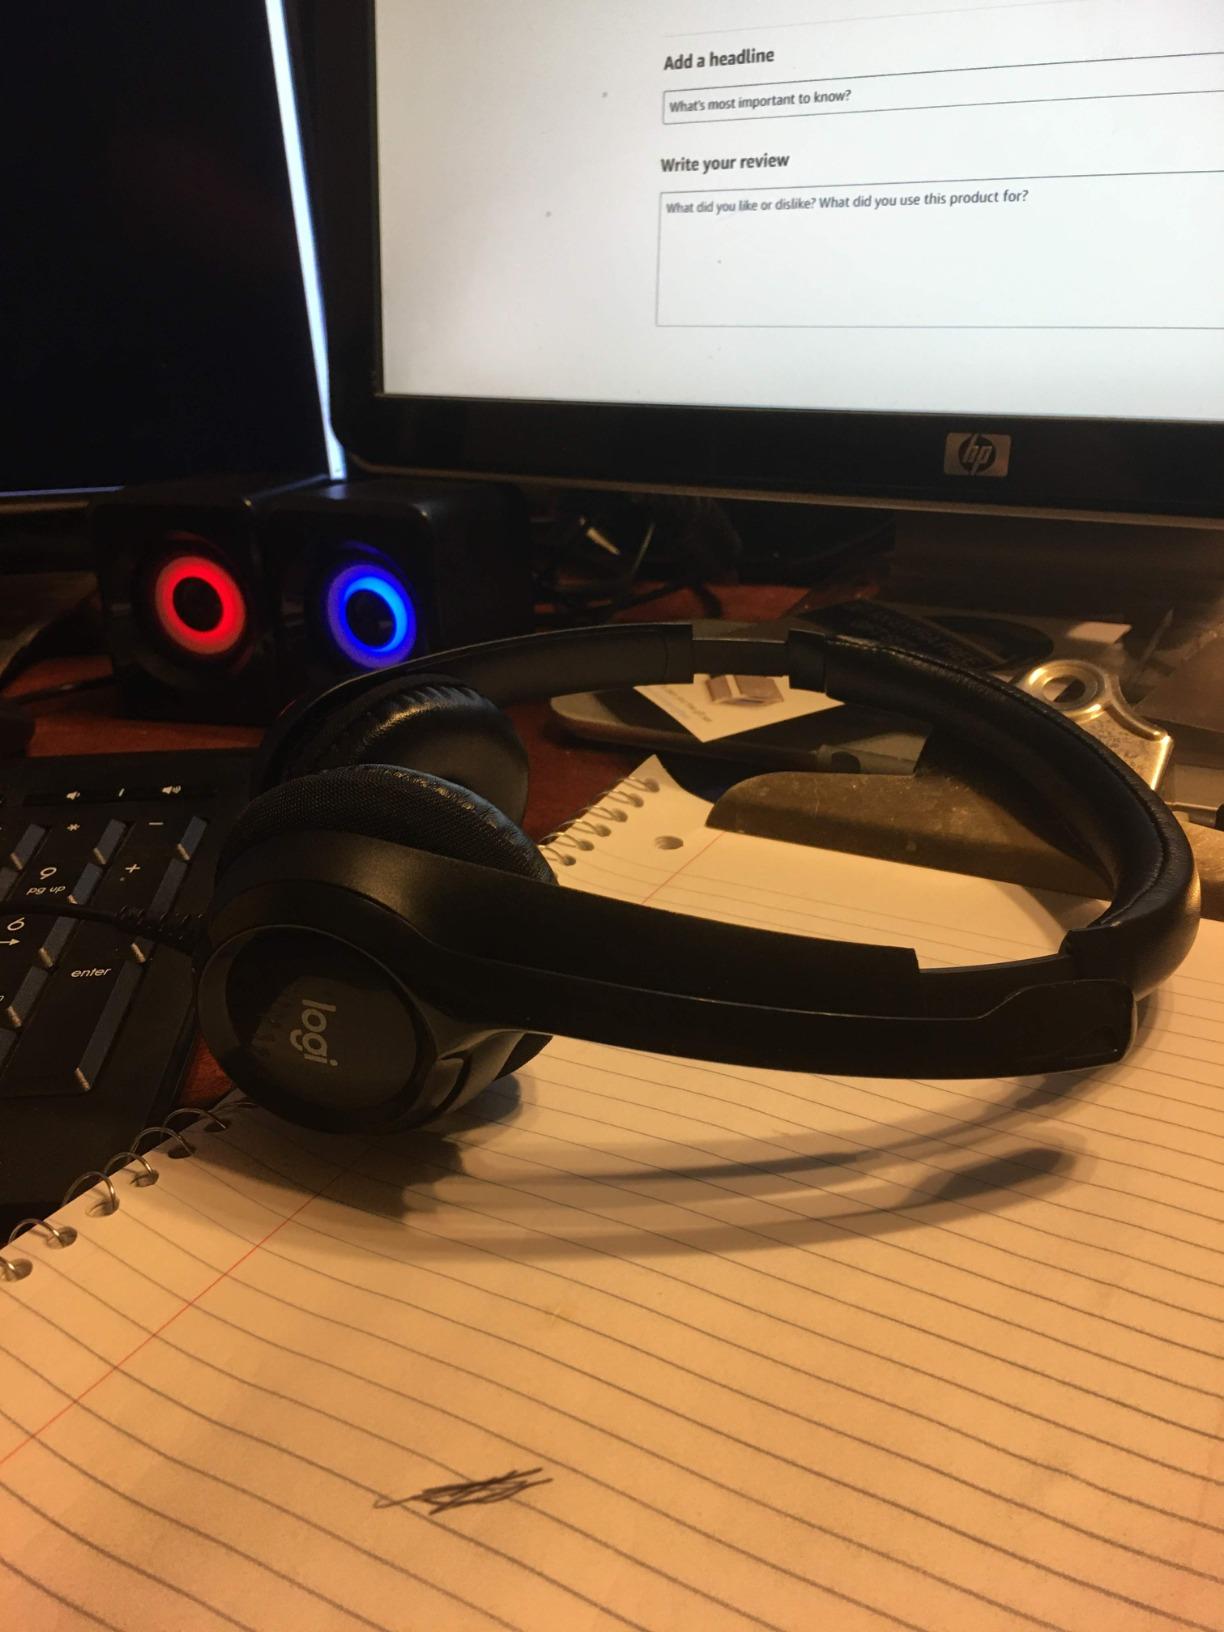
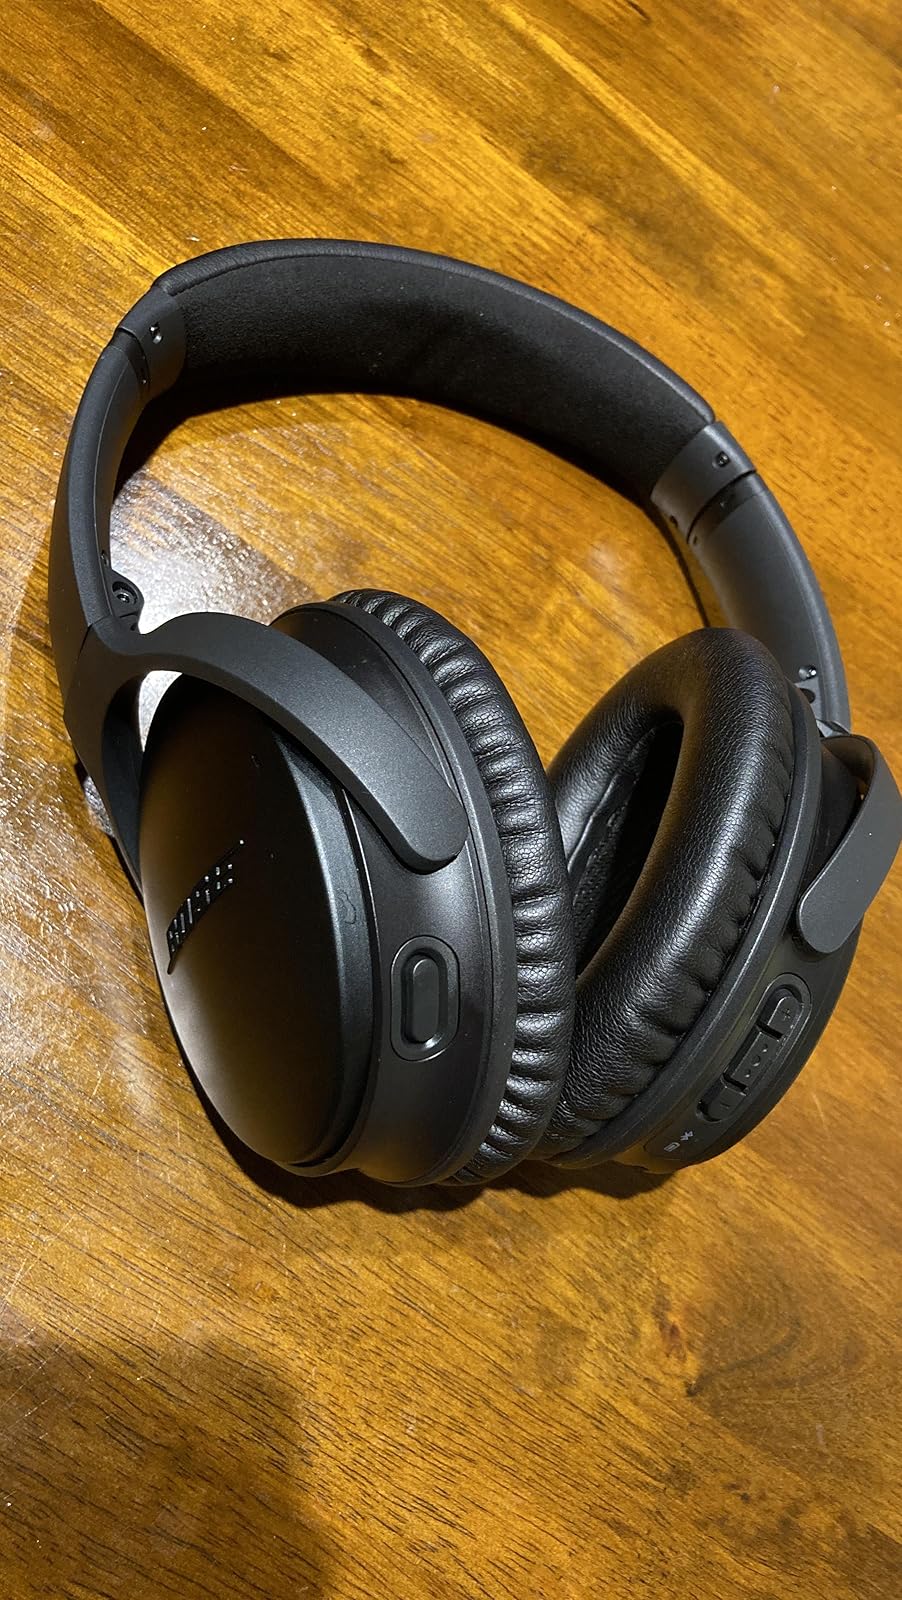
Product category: headphones
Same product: no